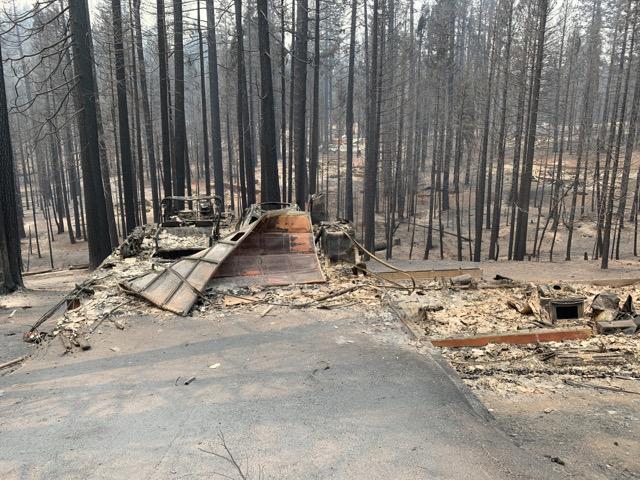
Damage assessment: destroyed